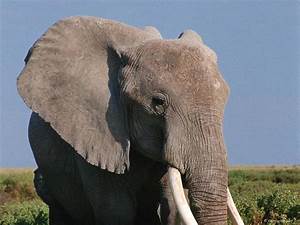
Label: elefante